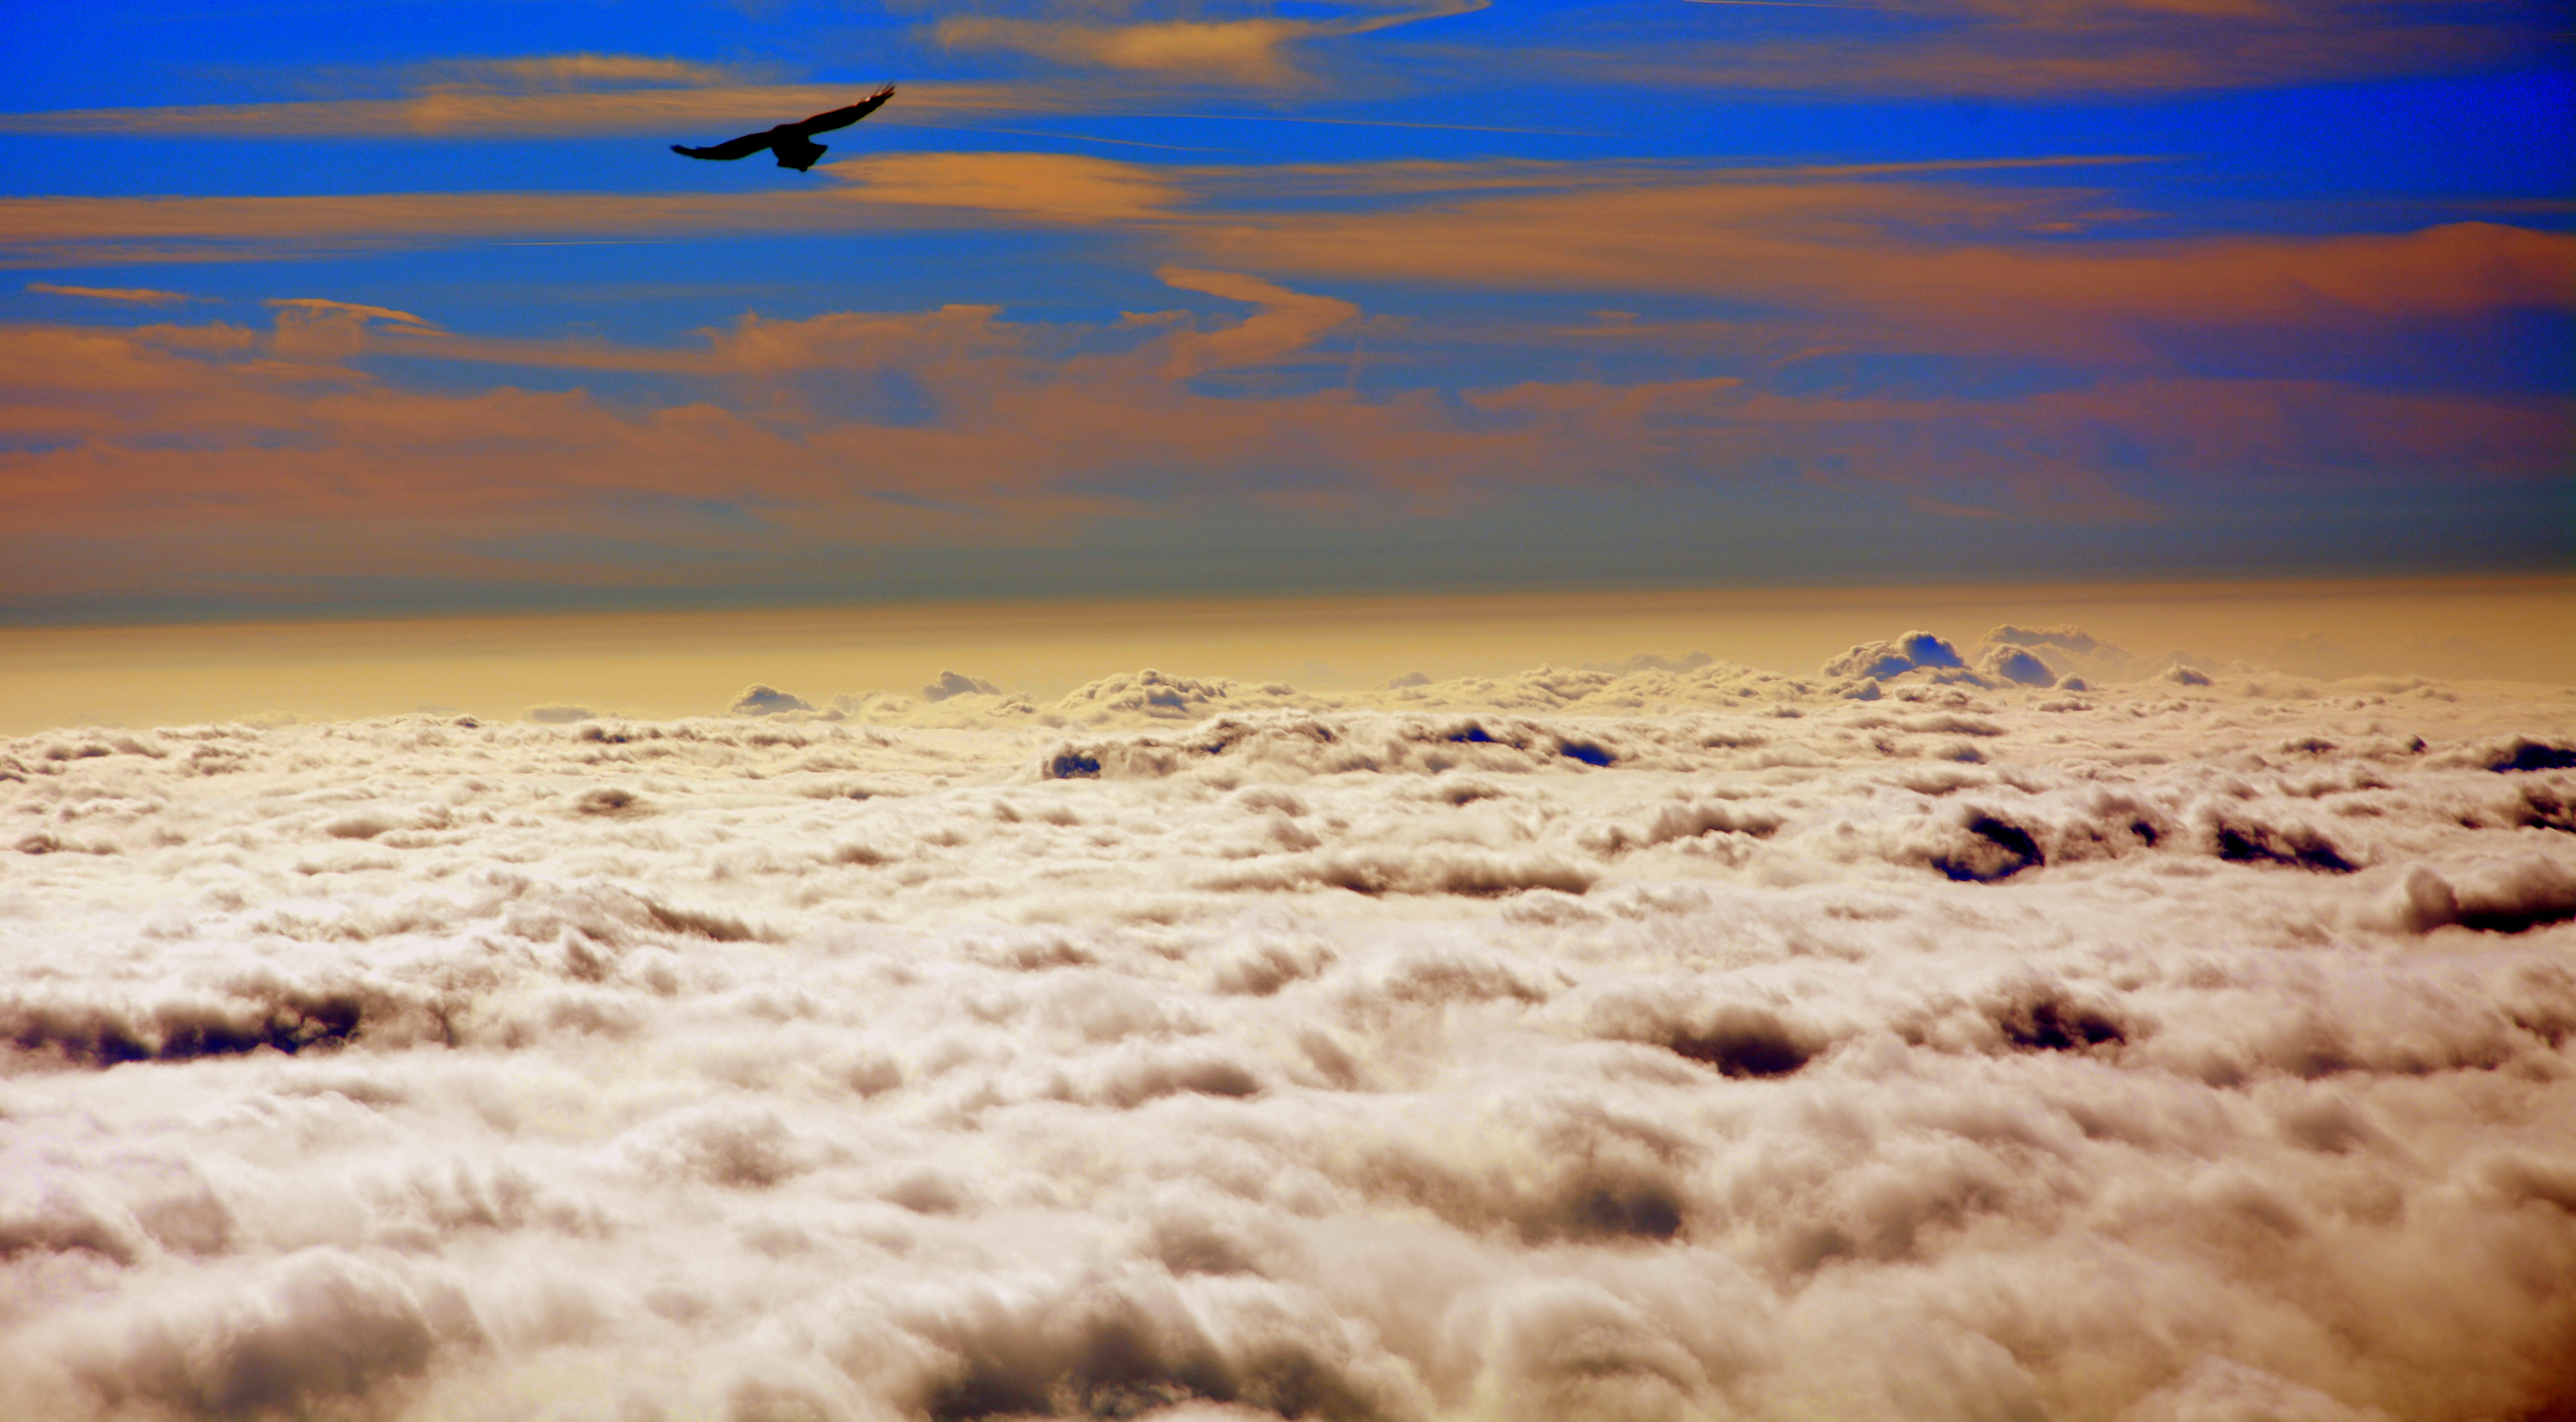
beach, sea, coast, sand, ocean, horizon, bird, cloud, sky, sunrise, sunset, sunlight, morning, shore, wave, dawn, fly, dusk, reflection, material, body of water, clouds, mudflat, natural environment, wind wave